Marie-Rosalie Cadron-Jetté

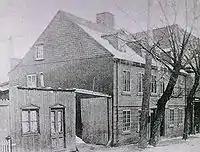
The house on Wolfe Street occupied by the Hospice de Sainte-Pélagie from May 1846 to April 1847.

On May 4, 1846, the hospice moved to an address on Wolfe Street in Faubourg Quebec owned by Jean-Baptiste Bourgault. The new premises consisted of two storeys plus an attic, with the Hospice occupying one side of the house and the owner occupying the other. The expanded space provided room for a small chapel featuring Stations of the Cross, where Mass was held twice weekly. It also allowed for the addition of three extra staff at the Hospice, including a Mrs Montrait, a midwife. During the Hospice's second year of operation it was host to 33 pregnant women and saw the birth of 25 infants.